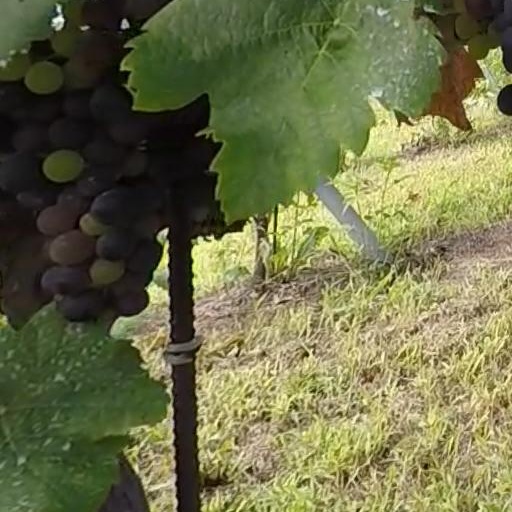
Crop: grape